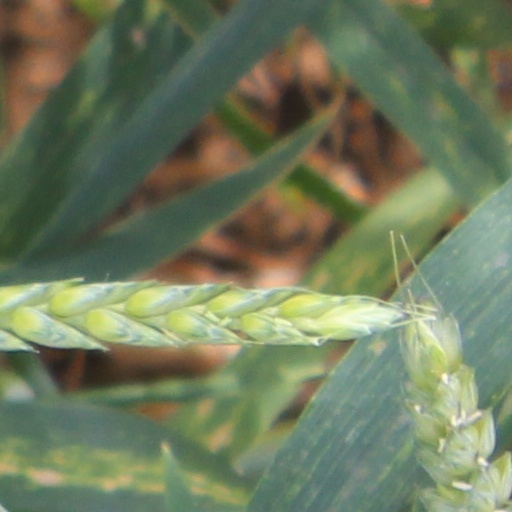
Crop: wheat